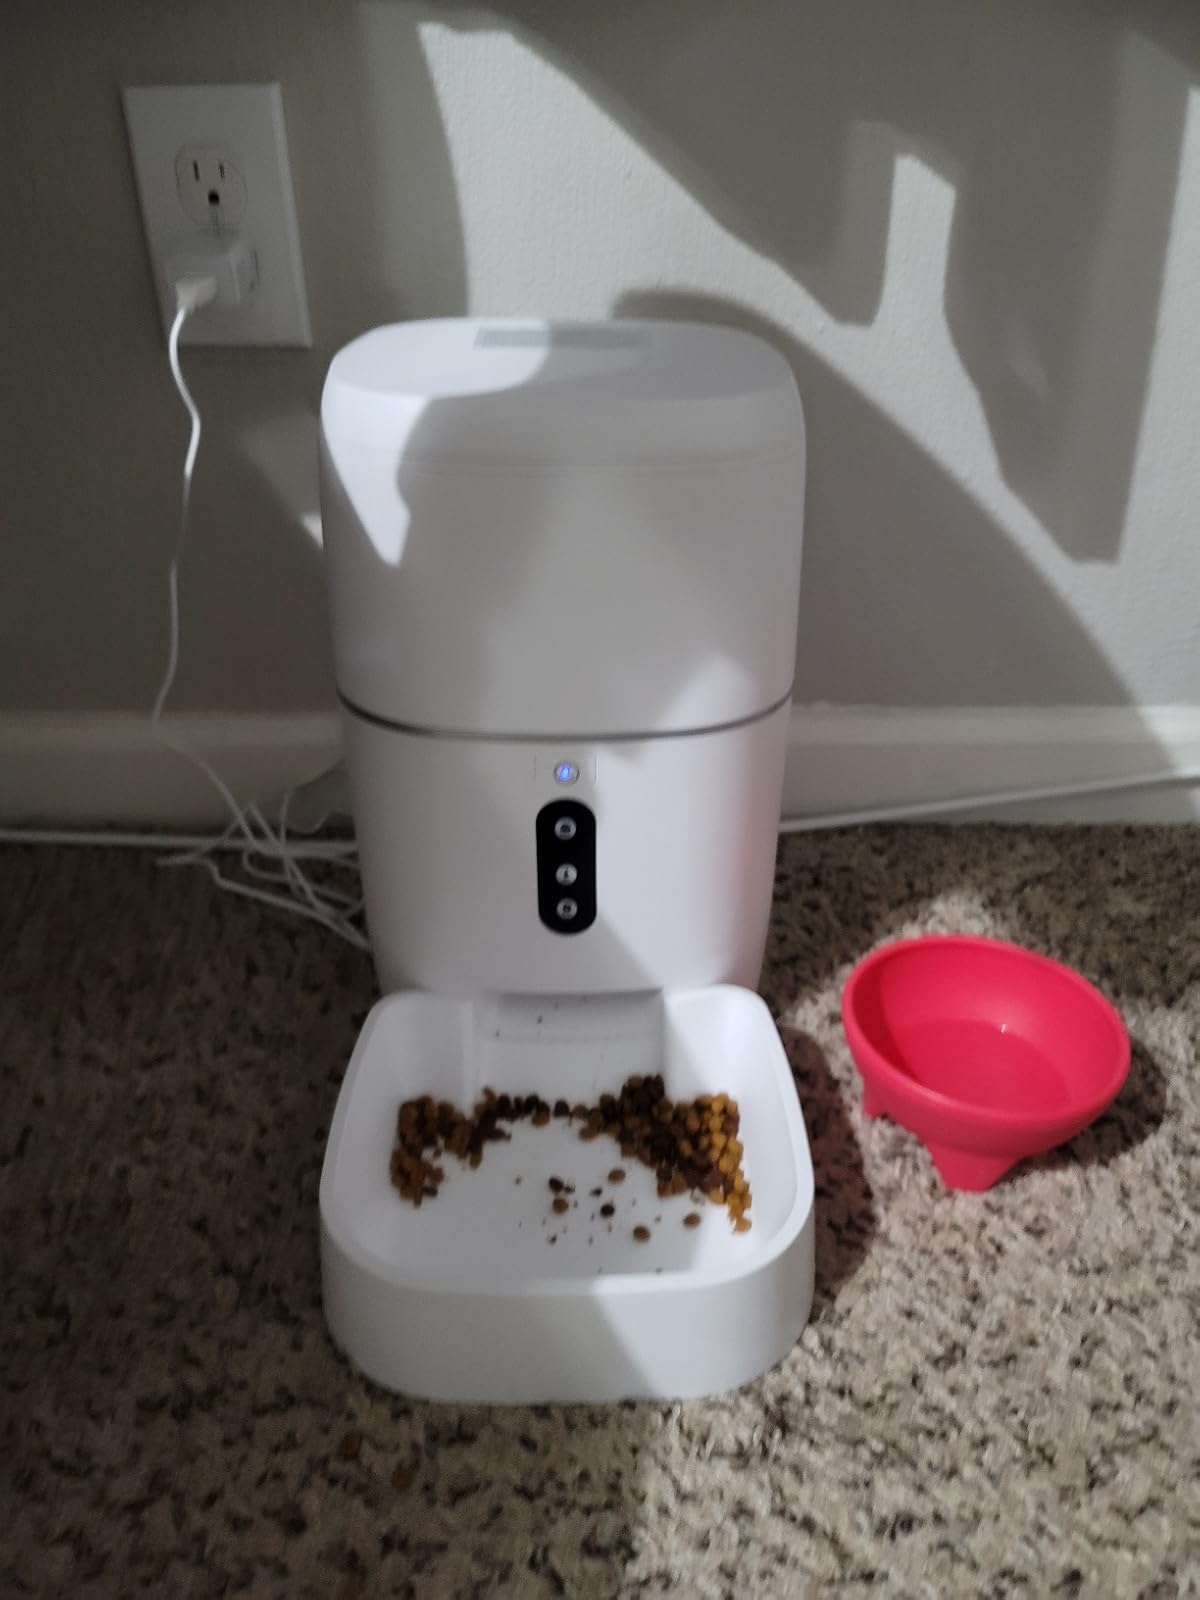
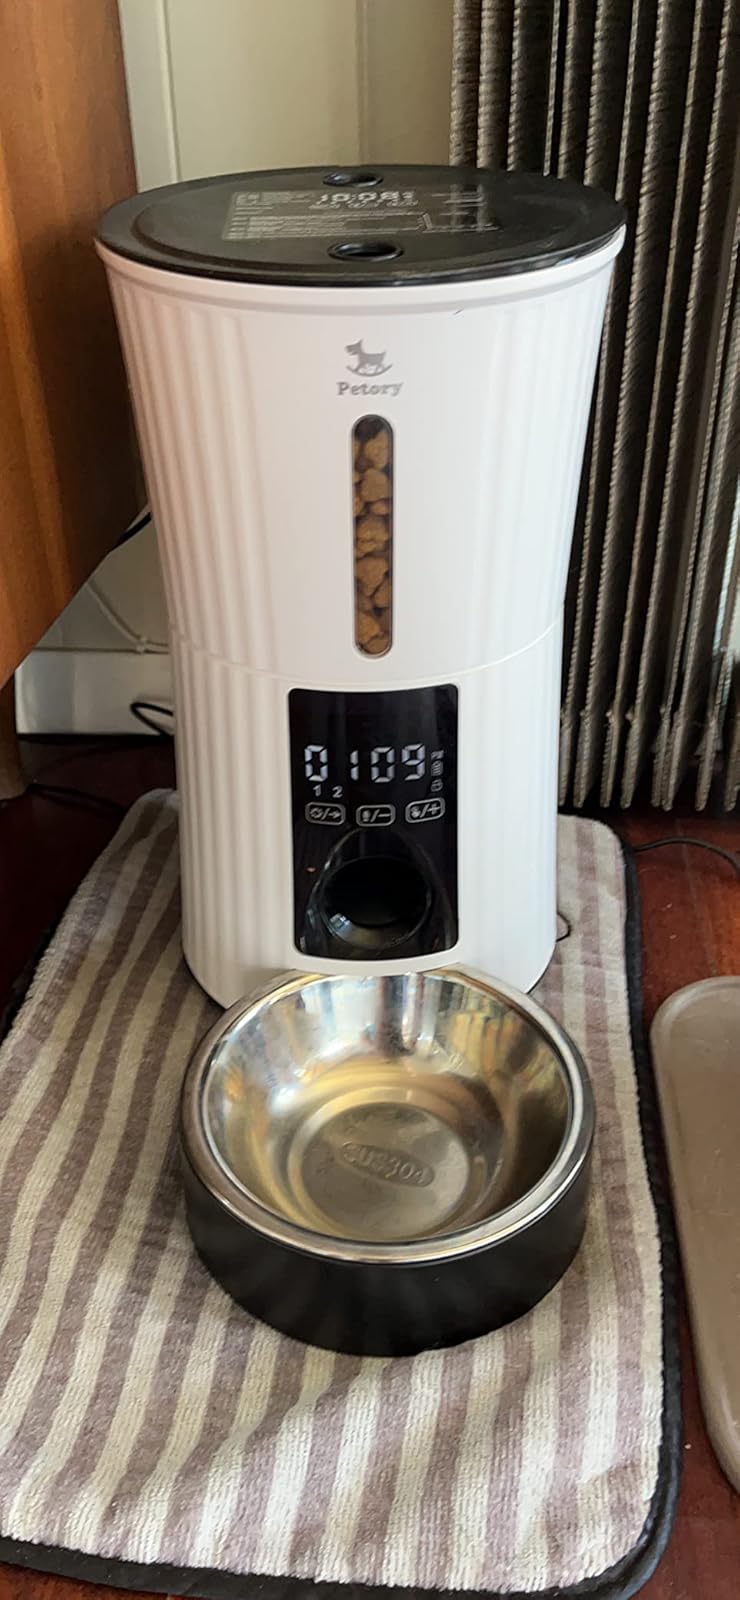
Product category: items_feeder
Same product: no